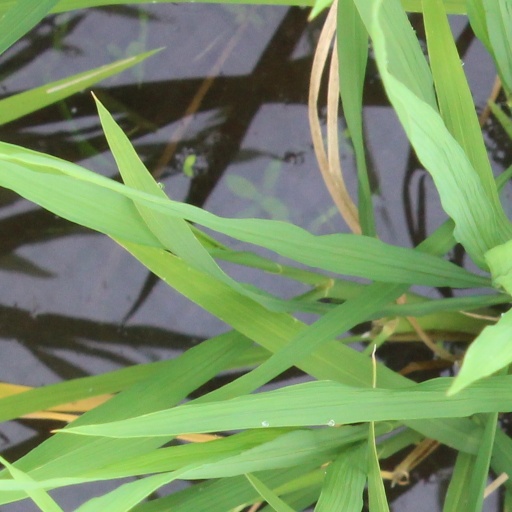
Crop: rice